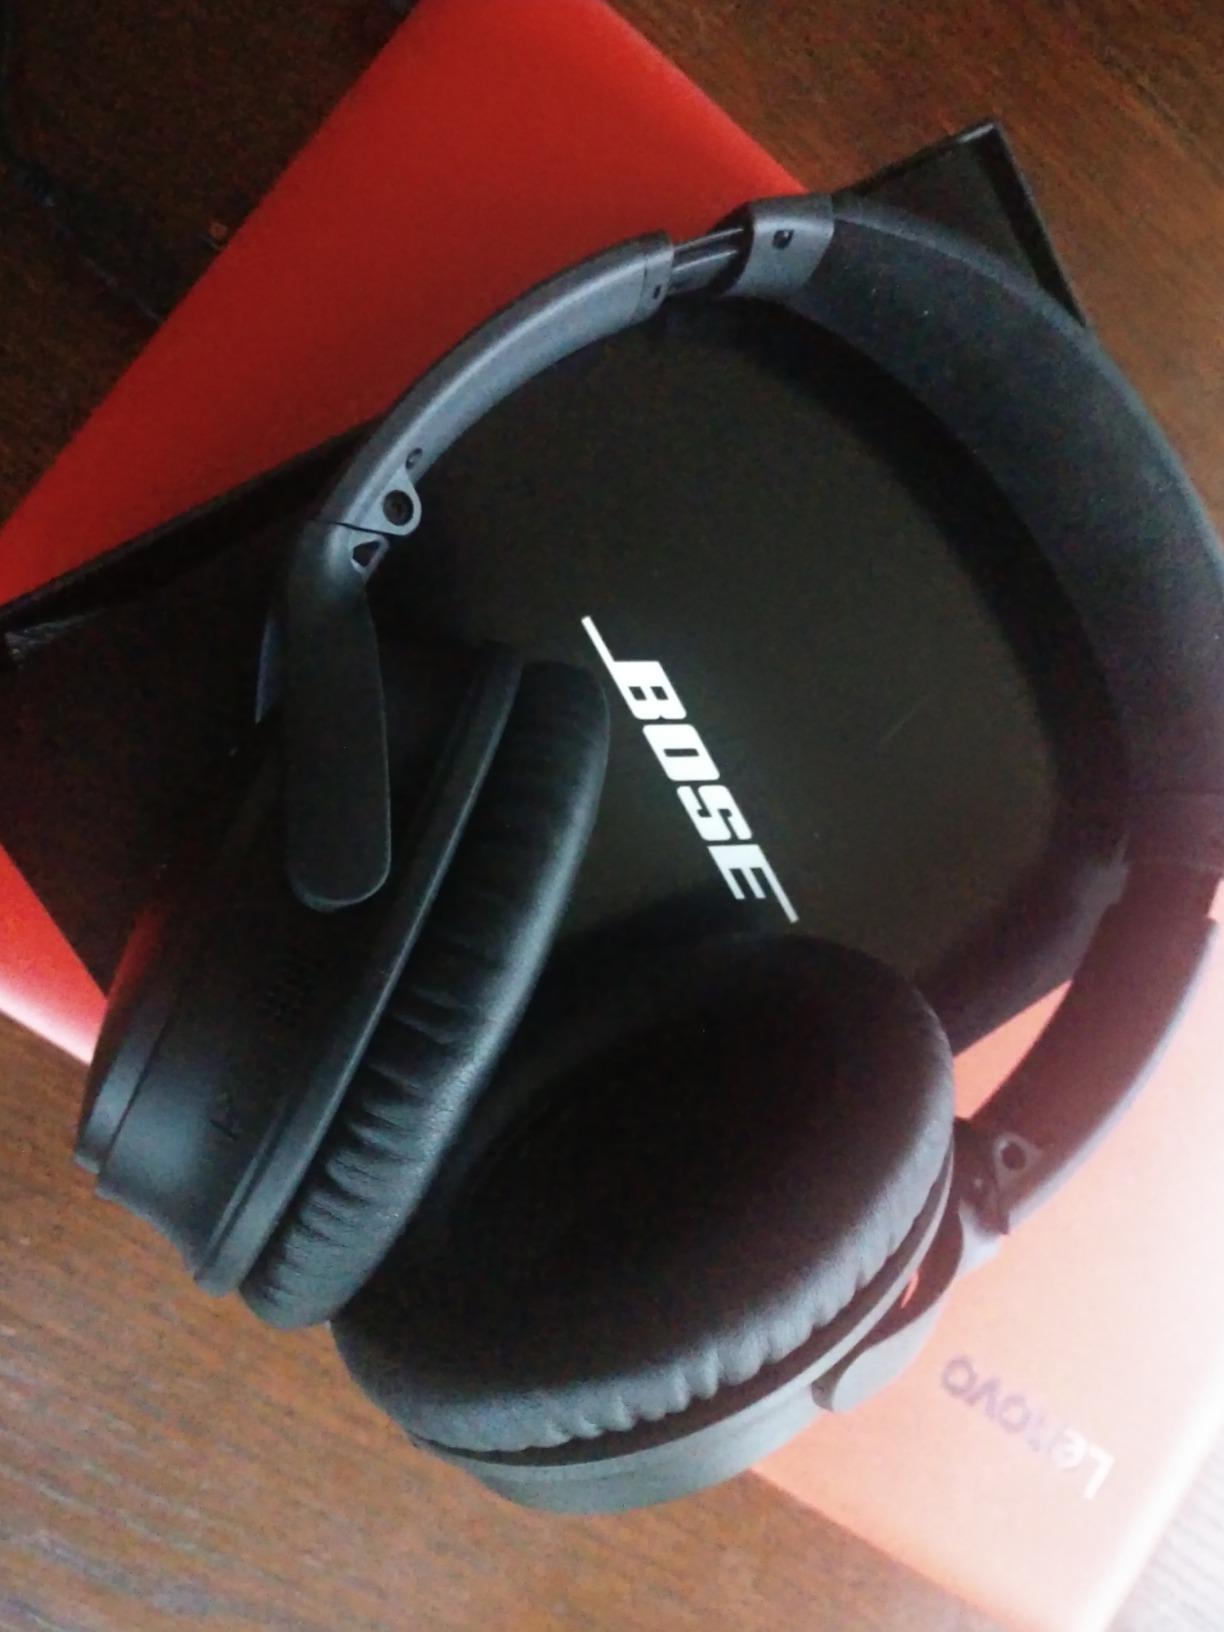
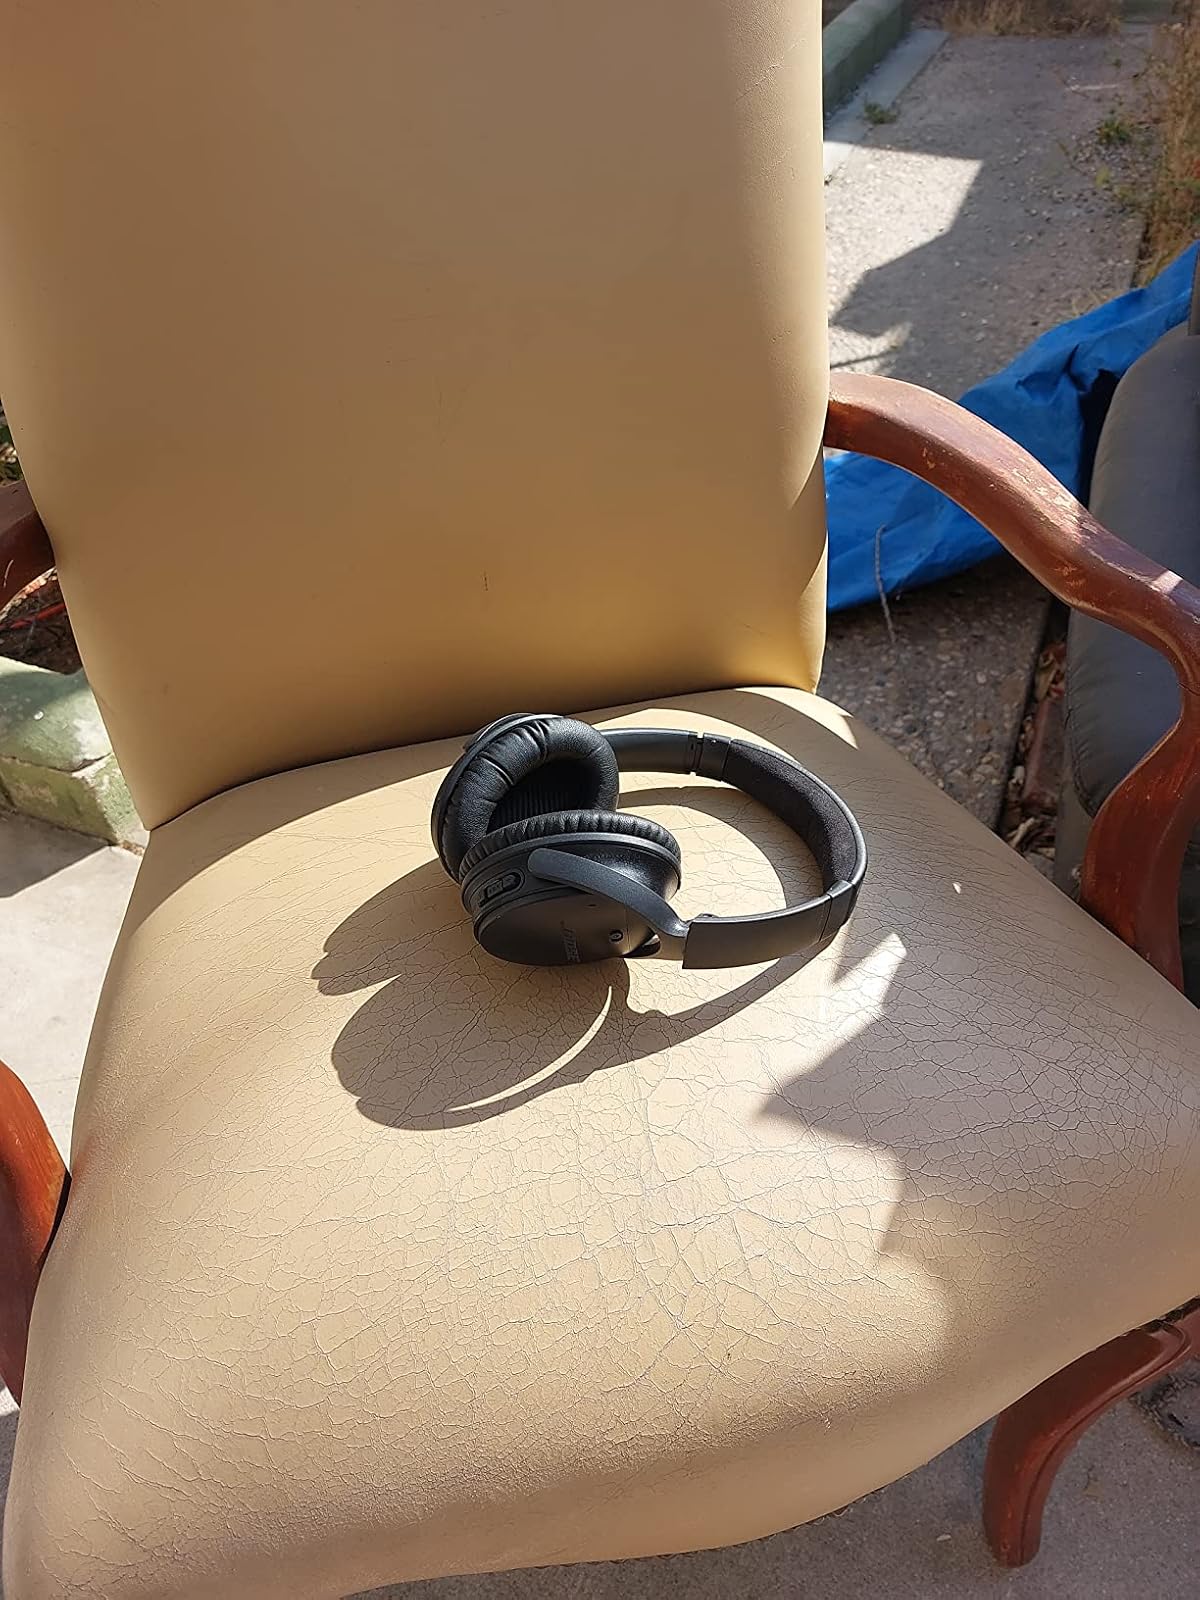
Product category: headphones
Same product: yes